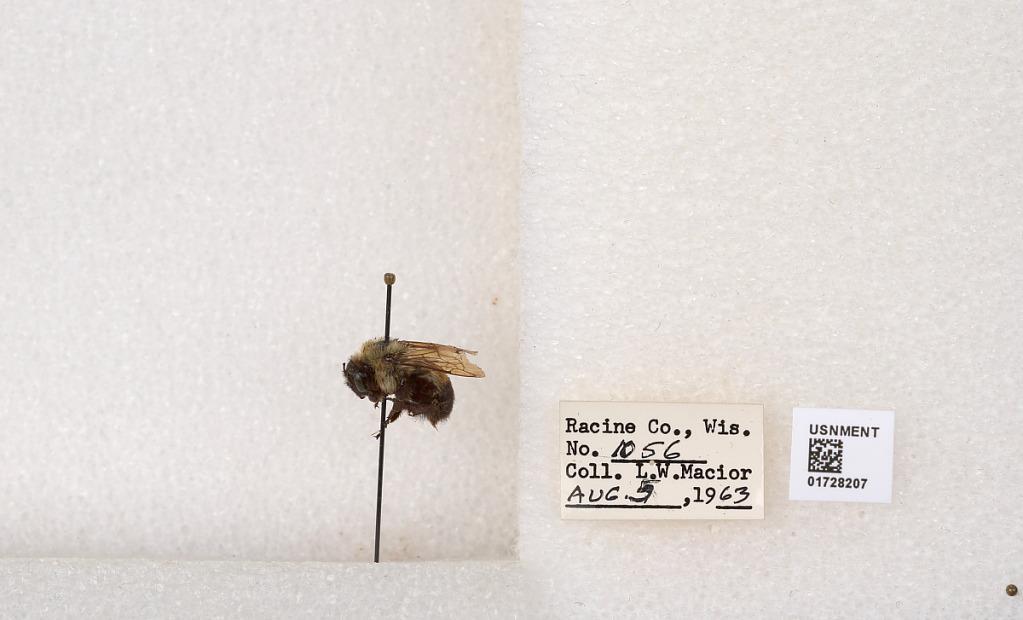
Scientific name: Bombus (Separatobombus) griseocollis (De Geer)
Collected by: L. Macior
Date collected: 1963-8-5
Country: United States
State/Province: Wisconsin
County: Racine
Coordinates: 42.7299, -87.8123